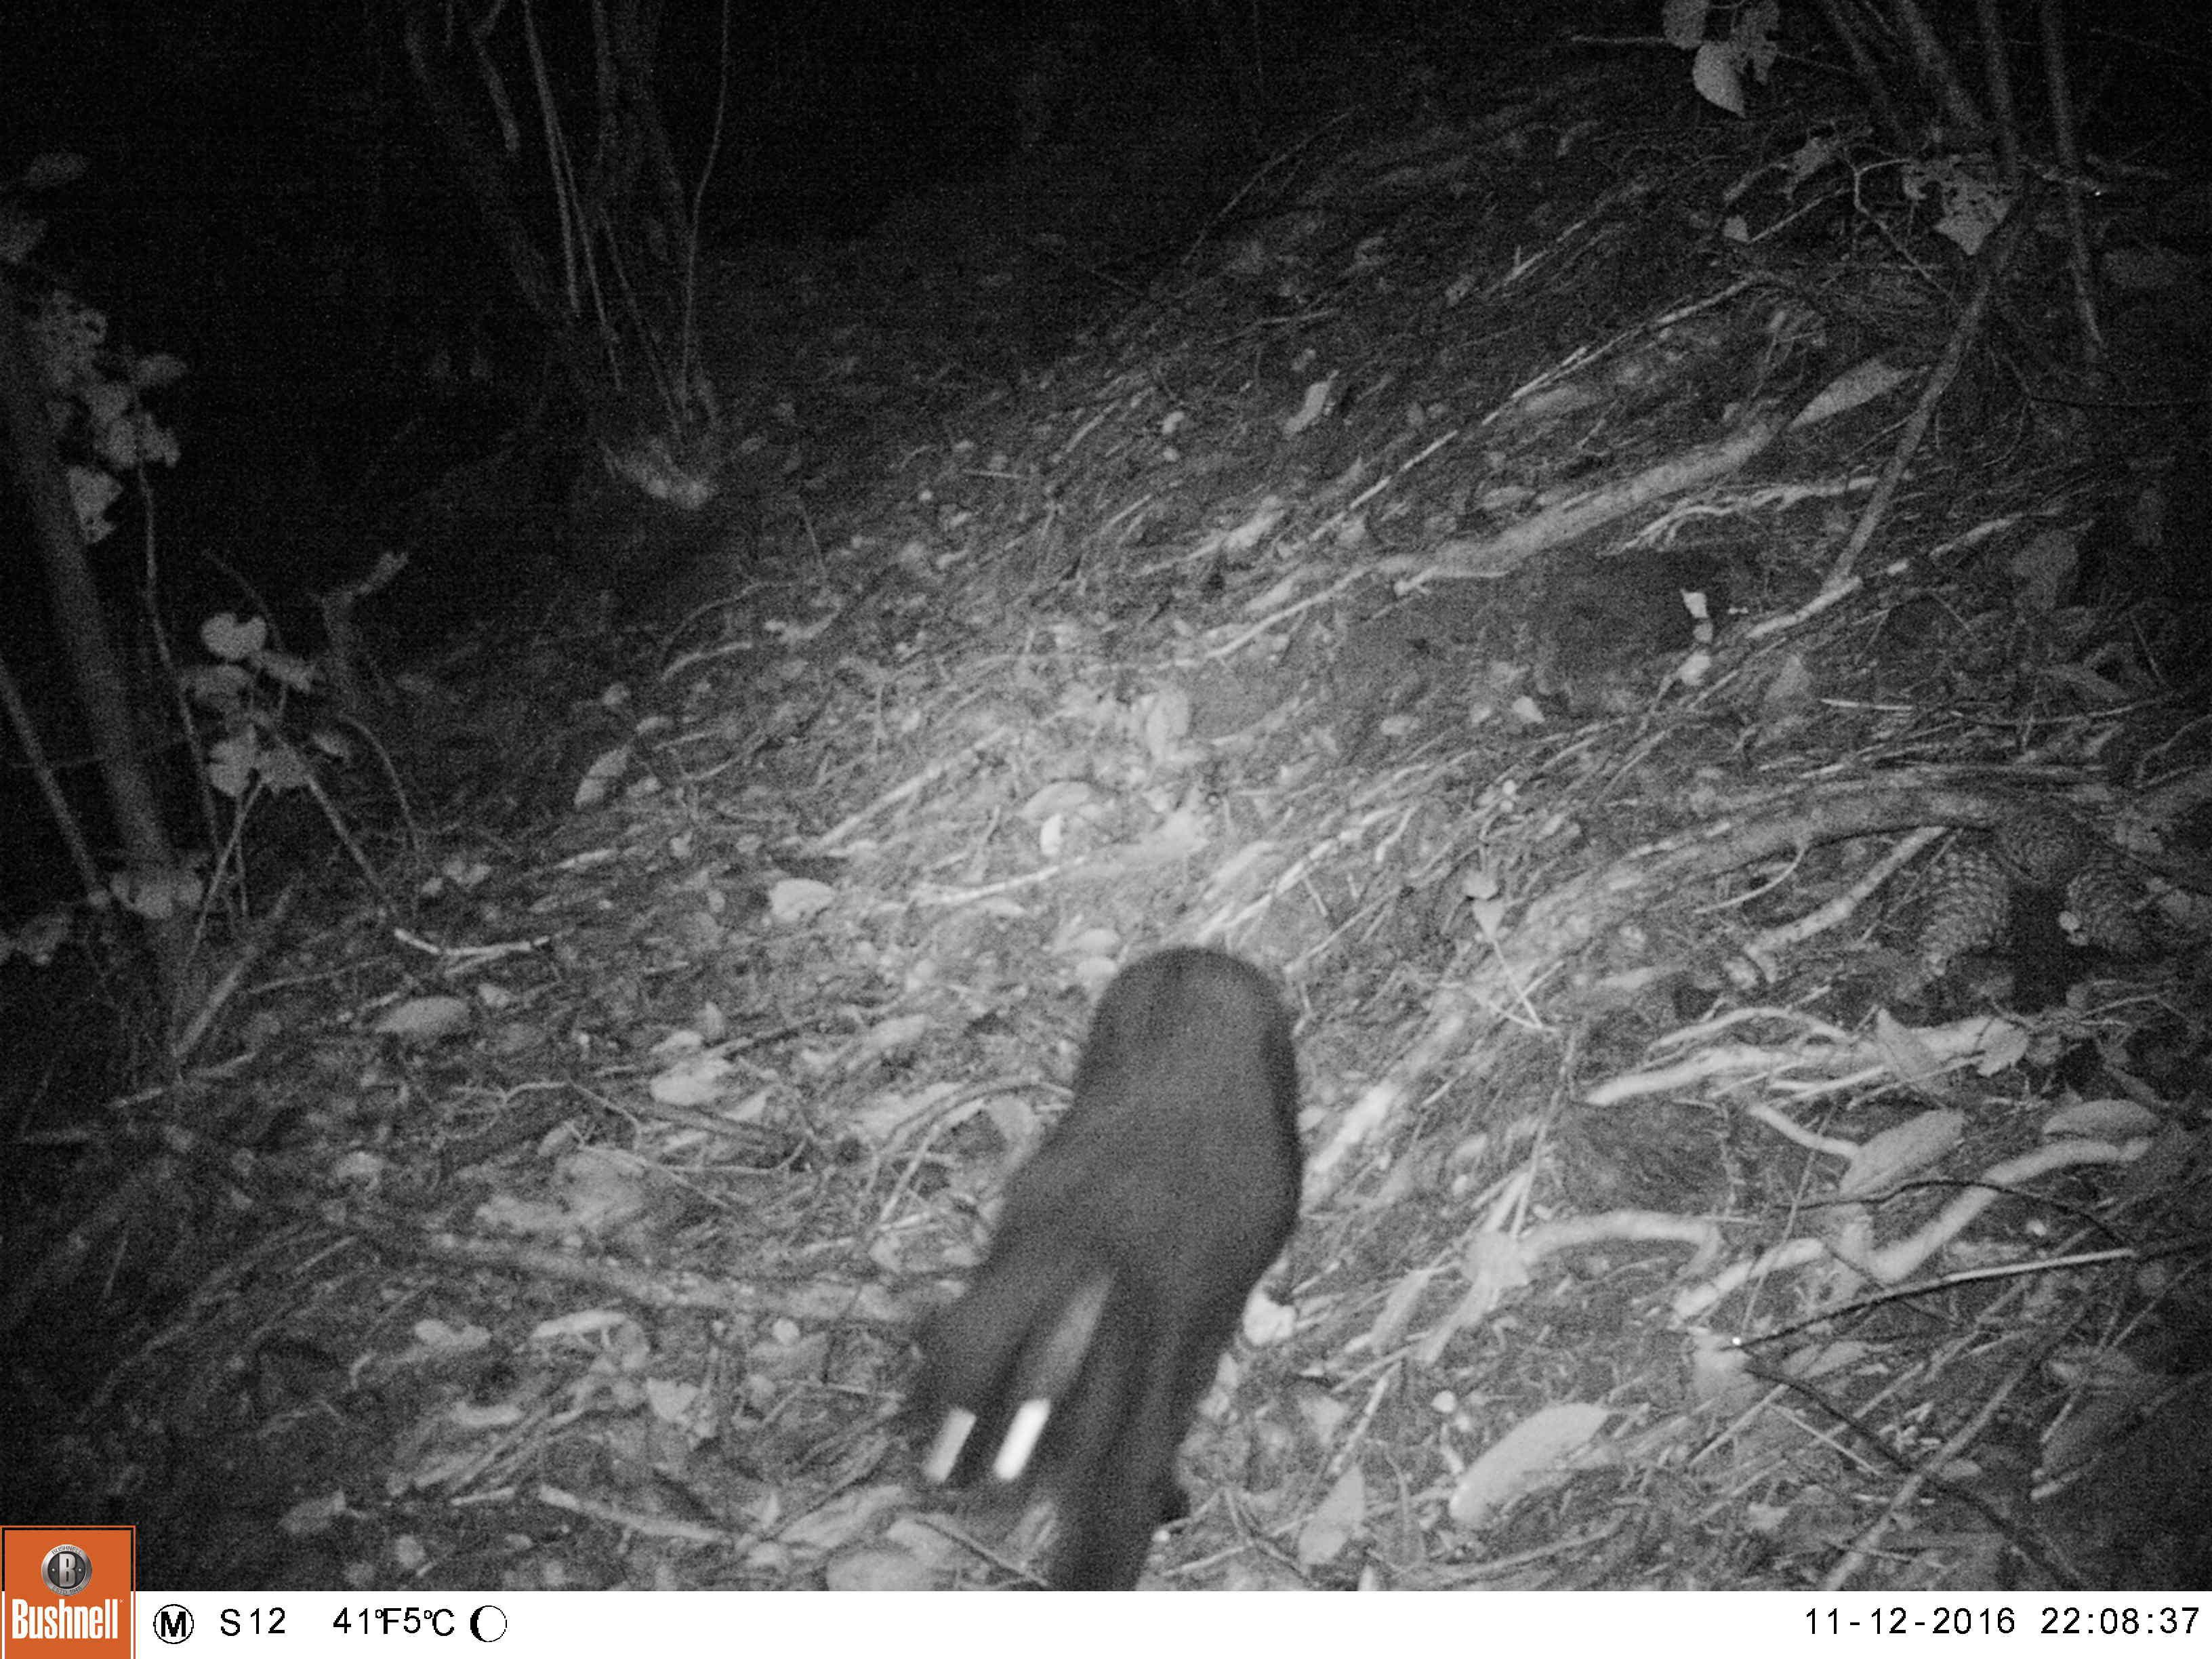
Species: Felis catus